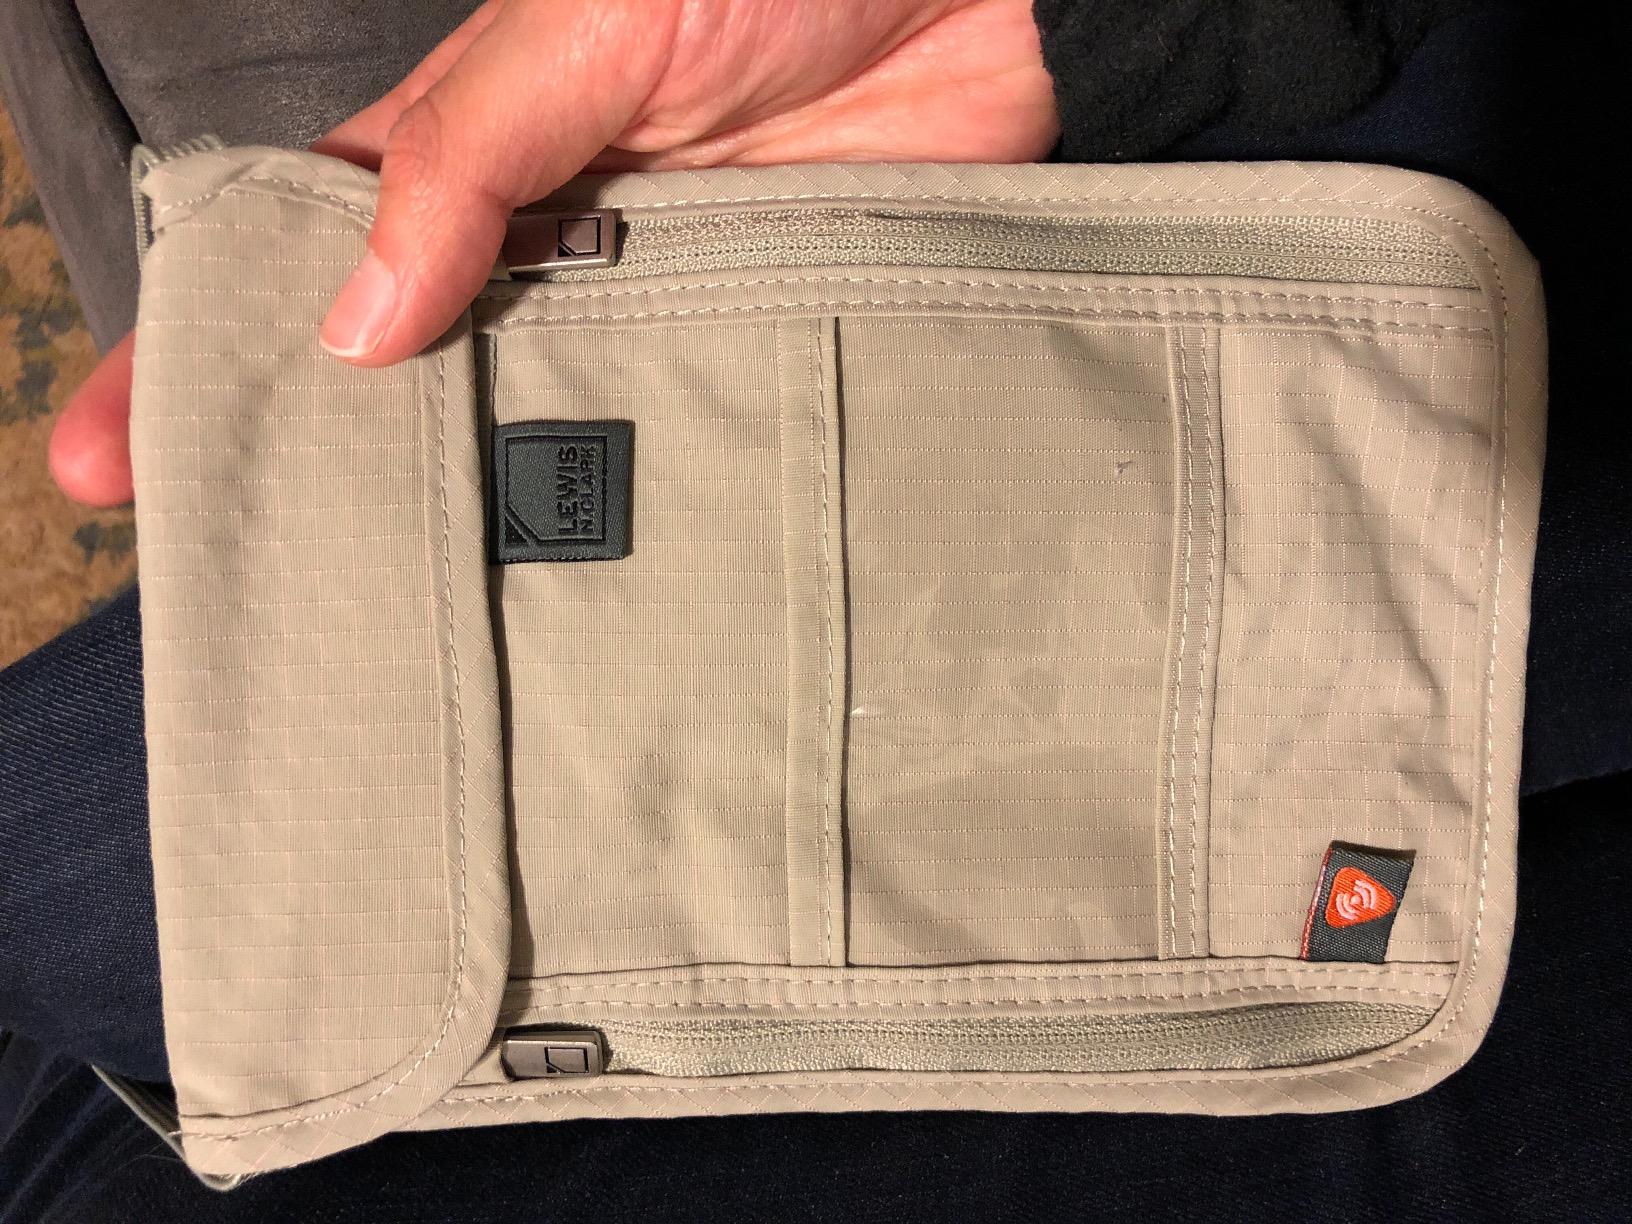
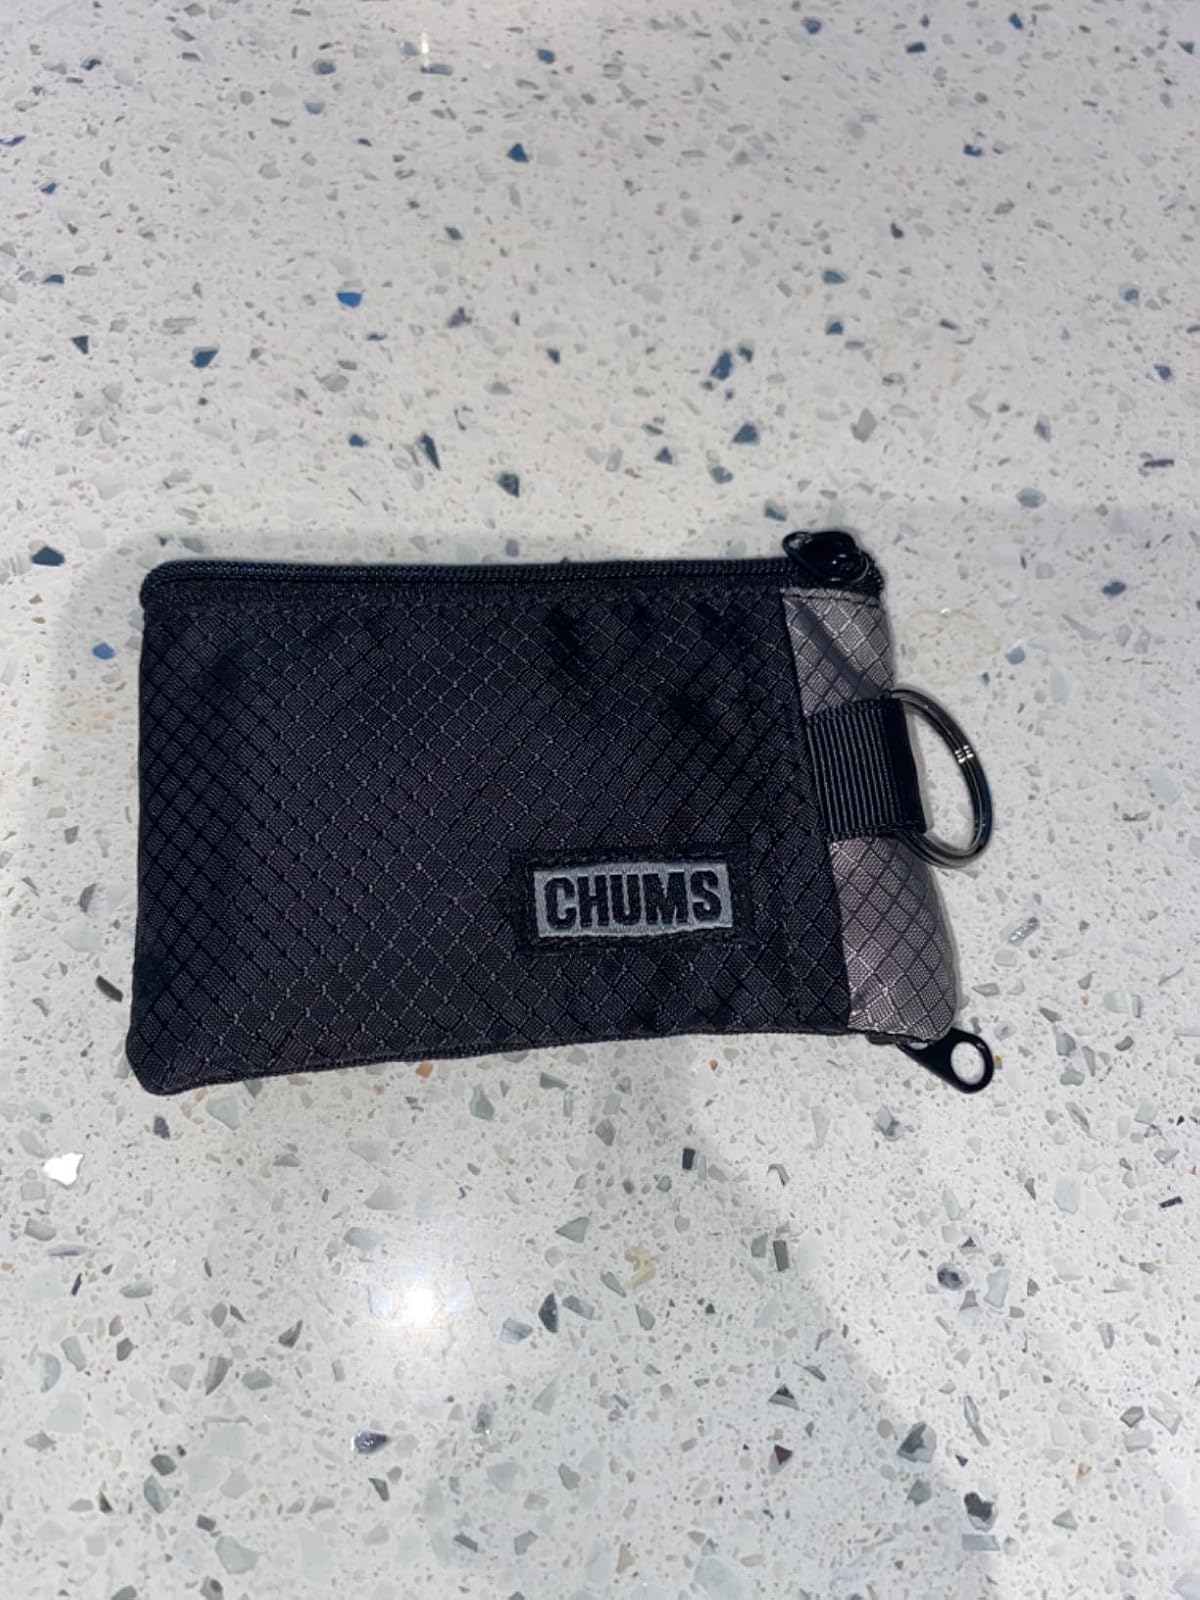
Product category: accessories_wallet
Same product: no